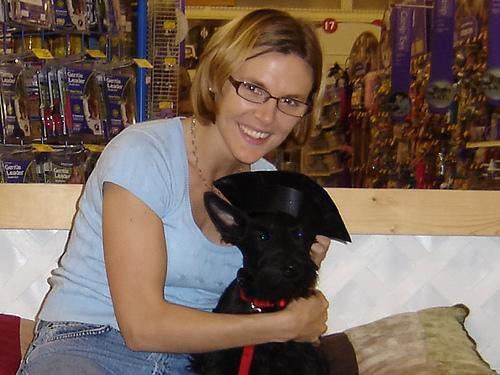
Scotch_terrier